Katia Griffiths

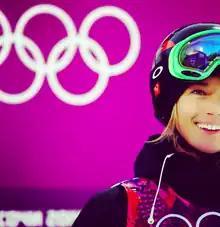
Katia Griffiths Sochi 2014

Katia Griffiths (born August 4, 1982) is a Spanish freestyle skier who competed in ski halfpipe. Her mother is from Spain and her father is from the United Kingdom. She was born in London.